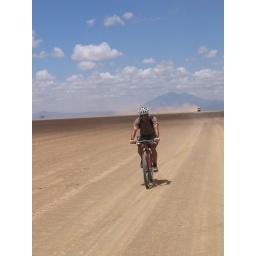
Dry lake bed in southern Kenya.